Injection (medicine)

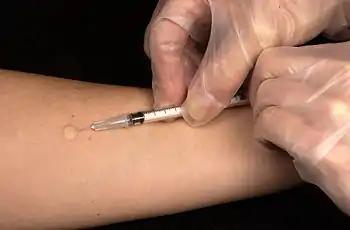
A tuberculin sensitivity test being administered intradermally

Intradermal injections, abbreviated as ID, consist of a substance delivered into the dermis, the layer of skin above the subcutaneous fat layer, but below the epidermis or top layer. An intradermal injection is administered with the needle placed almost flat against the skin, at a 5 to 15 degree angle. Absorption from an intradermal injection takes longer than when the injection is given intravenously, intramuscularly, or subcutaneously. For this reason, few medications are administered intradermally. Intradermal injections are most commonly used for sensitivity tests, including tuberculin skin tests and allergy tests, as well as sensitivity tests to medications a person has never had before. The reactions caused by tests which use intradermal injection are more easily seen due to the location of the injection, and when positive will present as a red or swollen area. Common sites of intradermal injections include the forearm and lower back.